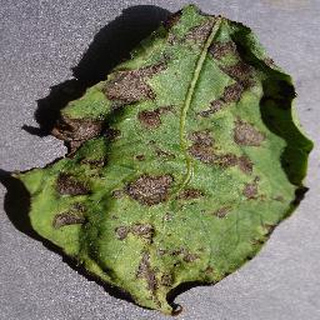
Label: potato_early_blight